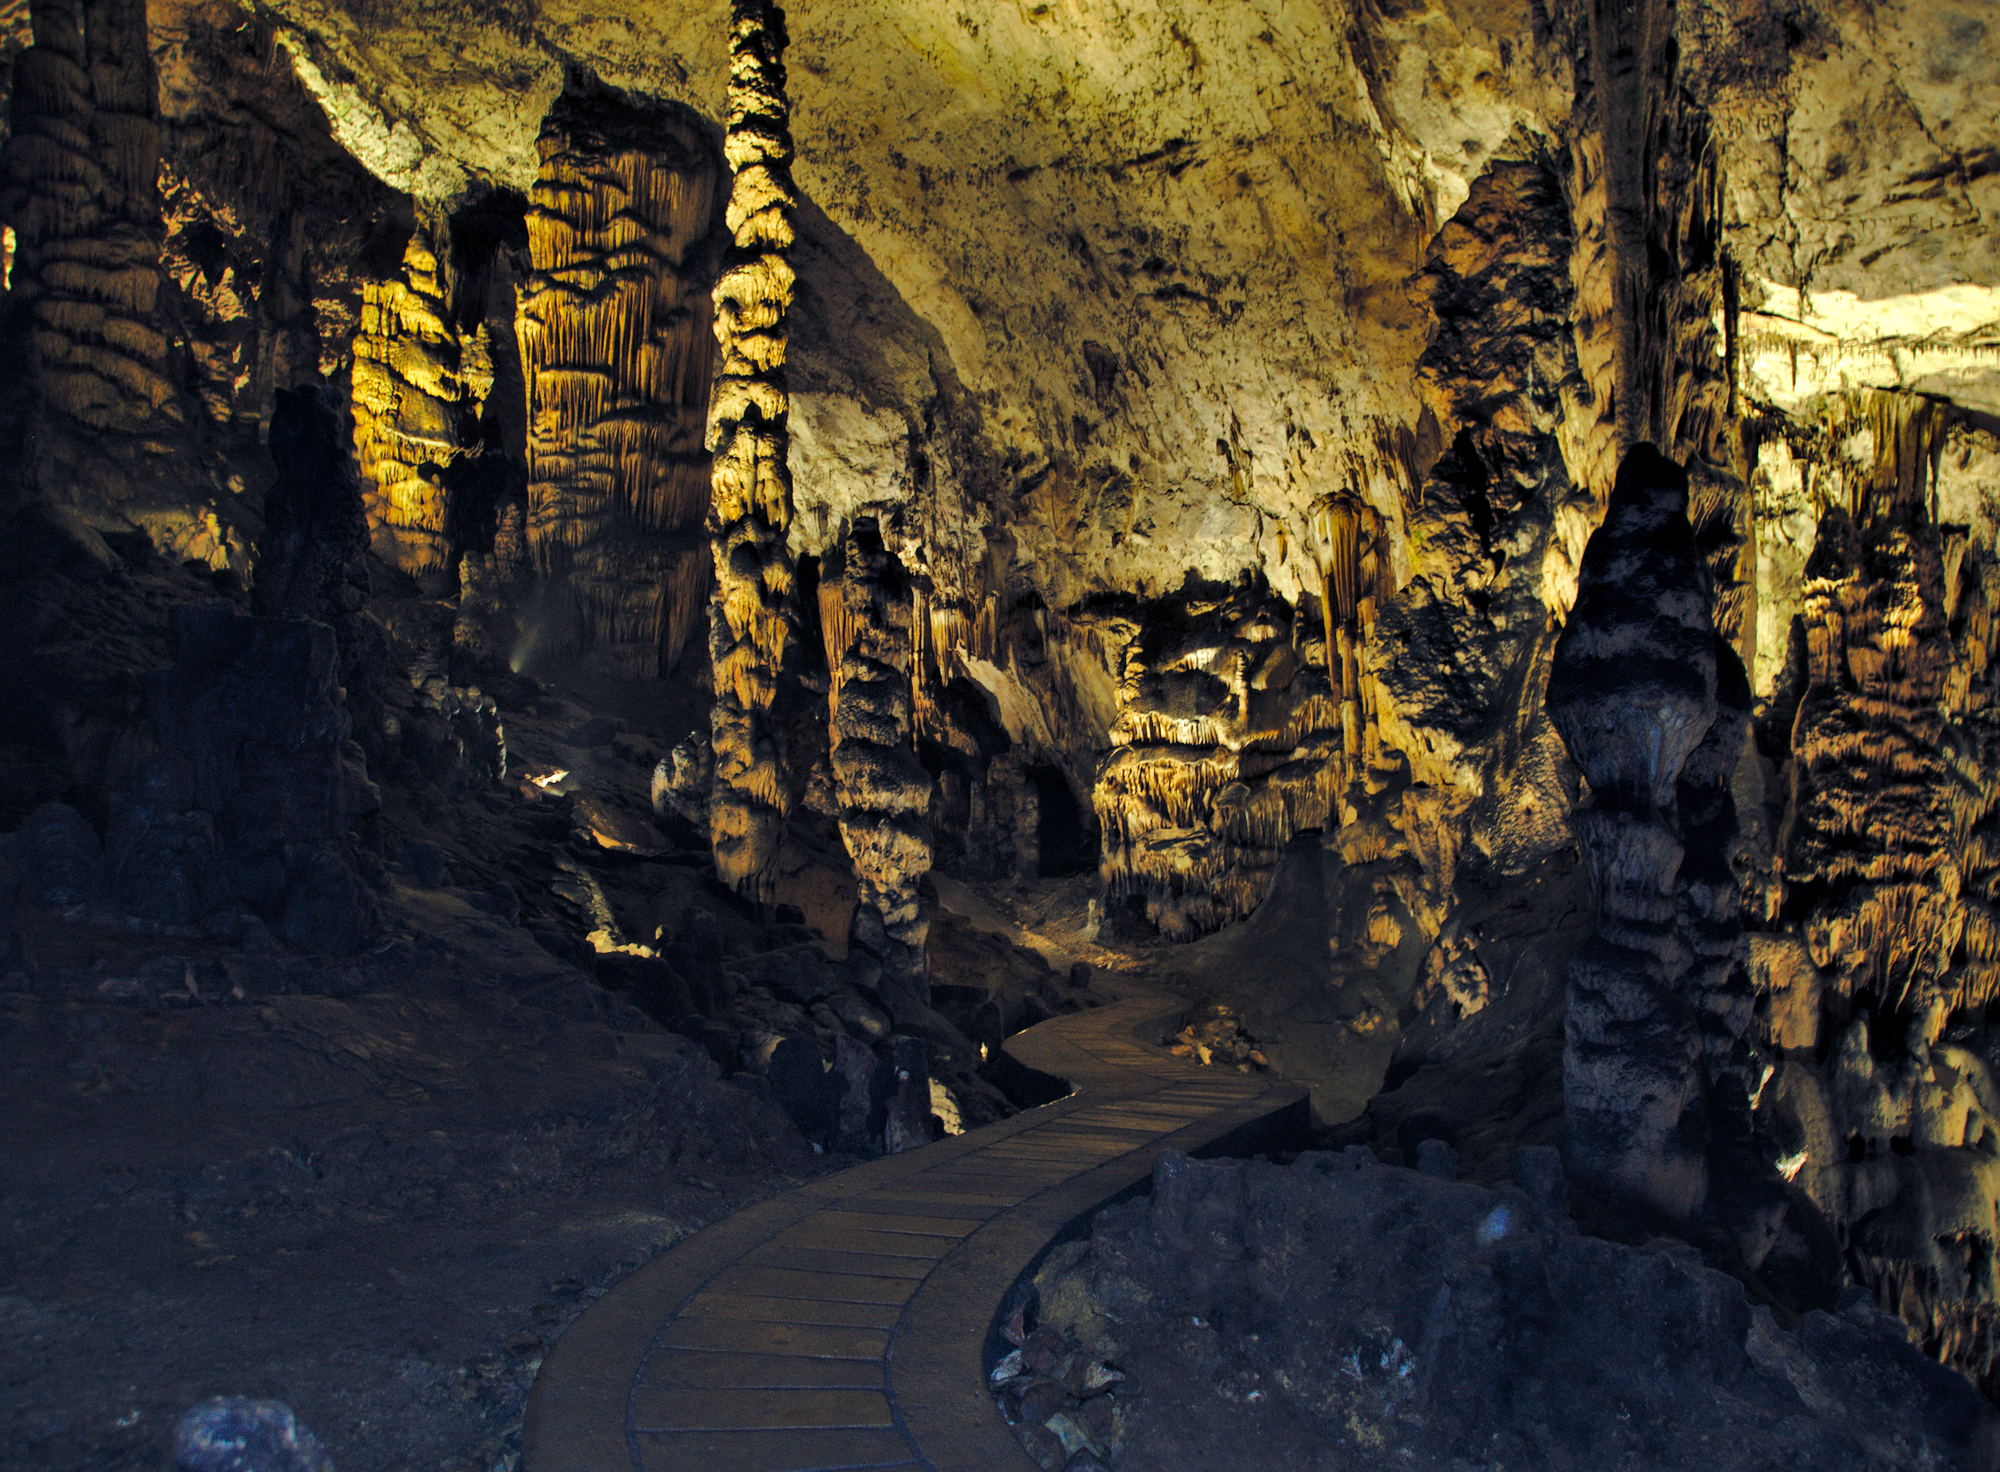
path, formation, cave, column, mysterious, hungary, stalagmite, aggtelek, landform, geographical feature